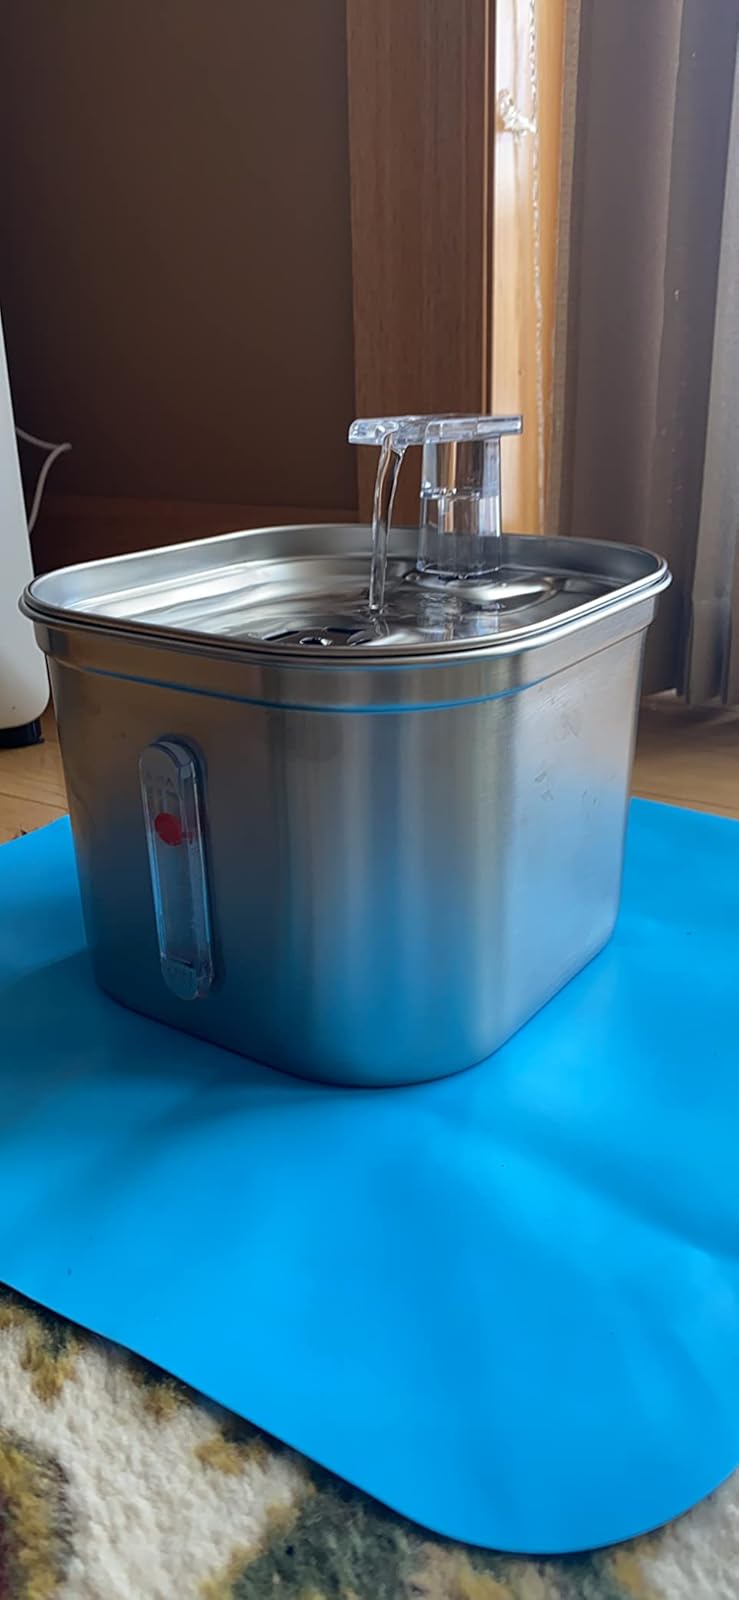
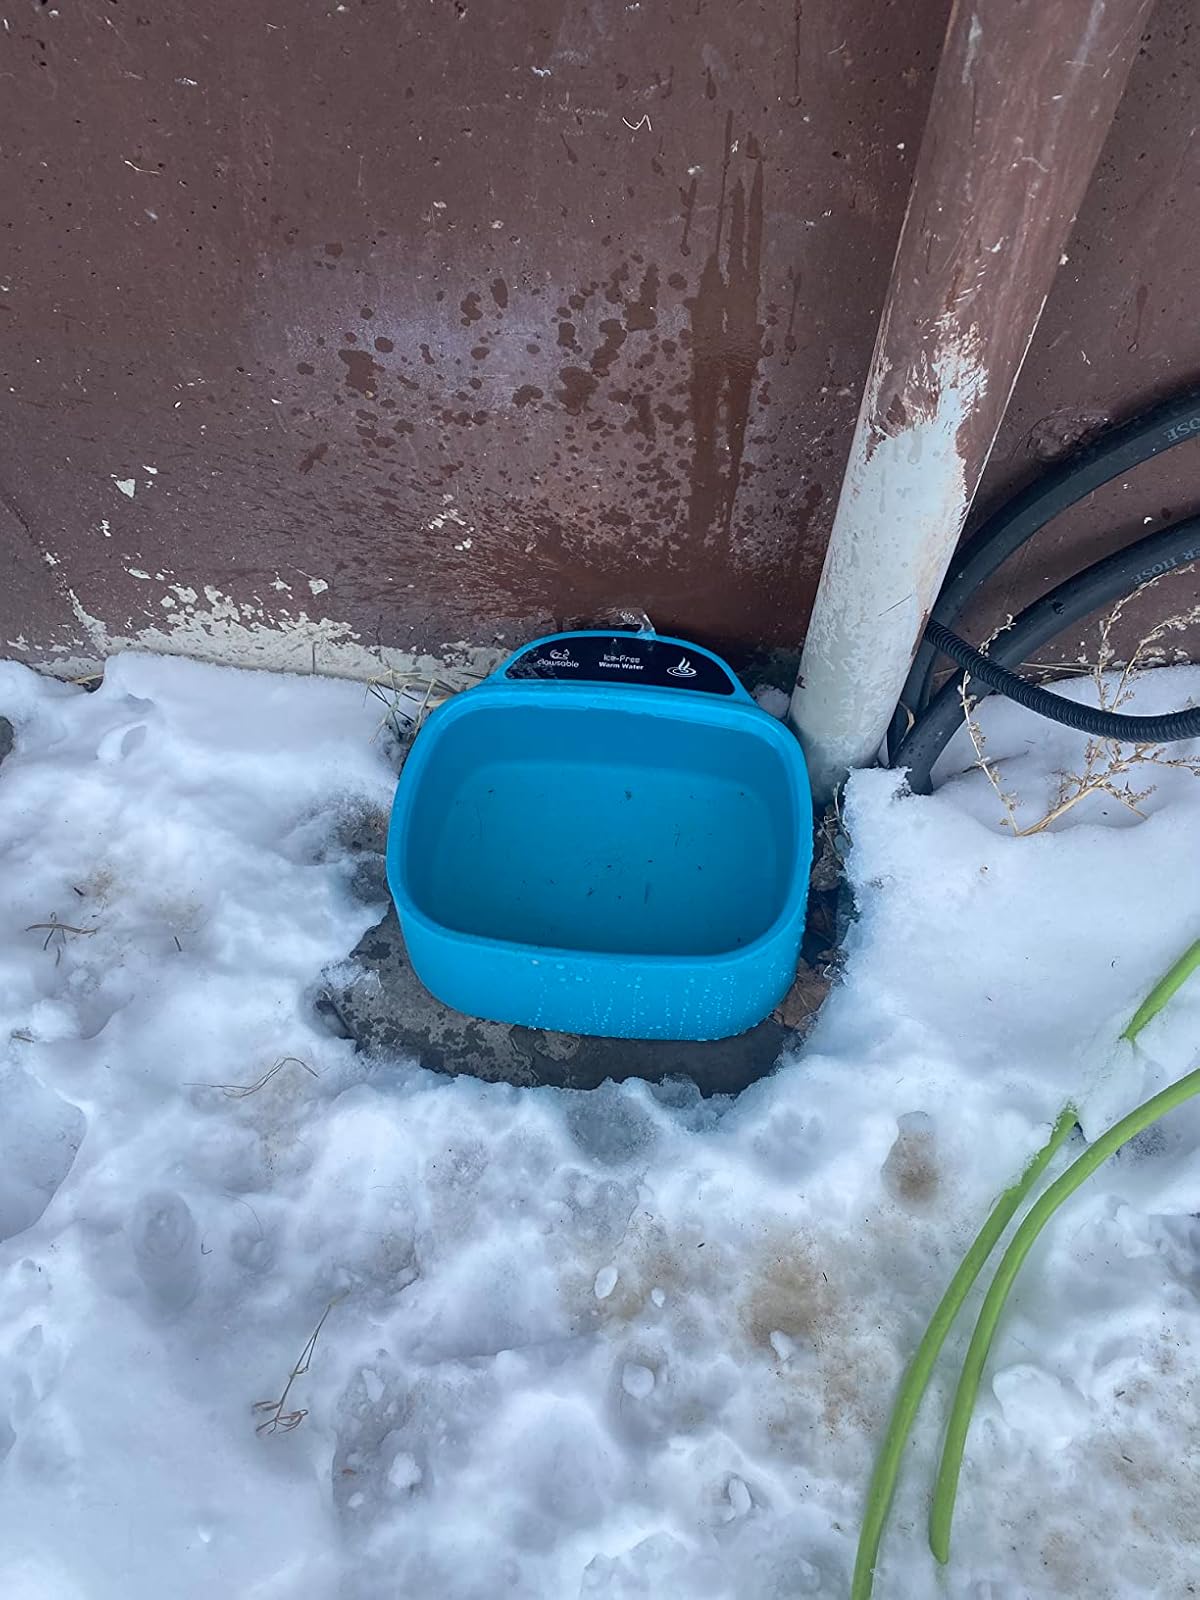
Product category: items_bowl
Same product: no